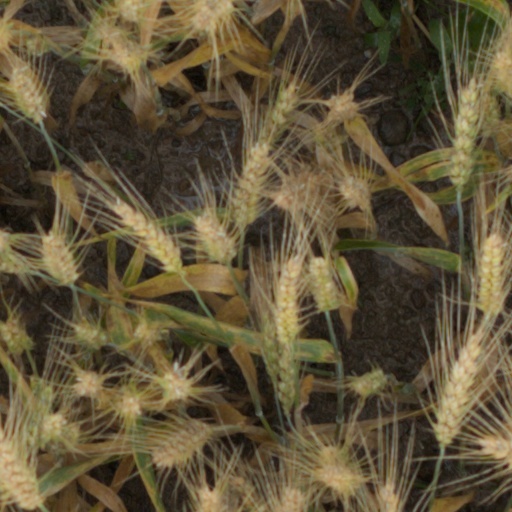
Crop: wheat